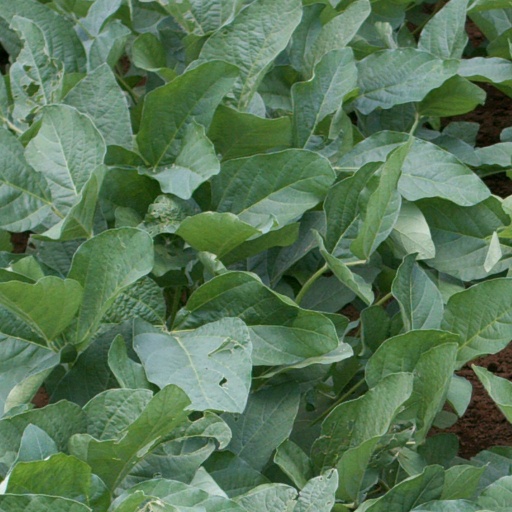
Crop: soybean